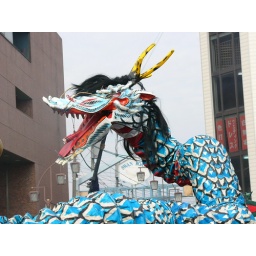
The street in the back ground ' Swan road ' is the one I ride everyday to work